Ripiphoridae

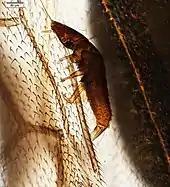
Ripiphorid triungulin on a braconid wasp wing

Ripiphoridae (formerly spelled Rhipiphoridae) is a cosmopolitan family of some 450 described species of beetles sometimes called "wedge-shaped beetles". Ripiphoridae are unusual among beetle families in that many species are hypermetamorphic parasitoids, an attribute that they share with the Meloidae. Members of the family differ in their choice of hosts, but most attack various species of bees or wasps, while some others attack cockroaches or beetles. Many species of Ripiphoridae have abbreviated elytra, and flabellate or pectinate antennae.